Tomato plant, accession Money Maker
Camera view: tilt-top (135 deg); turntable rotation: 0 degrees
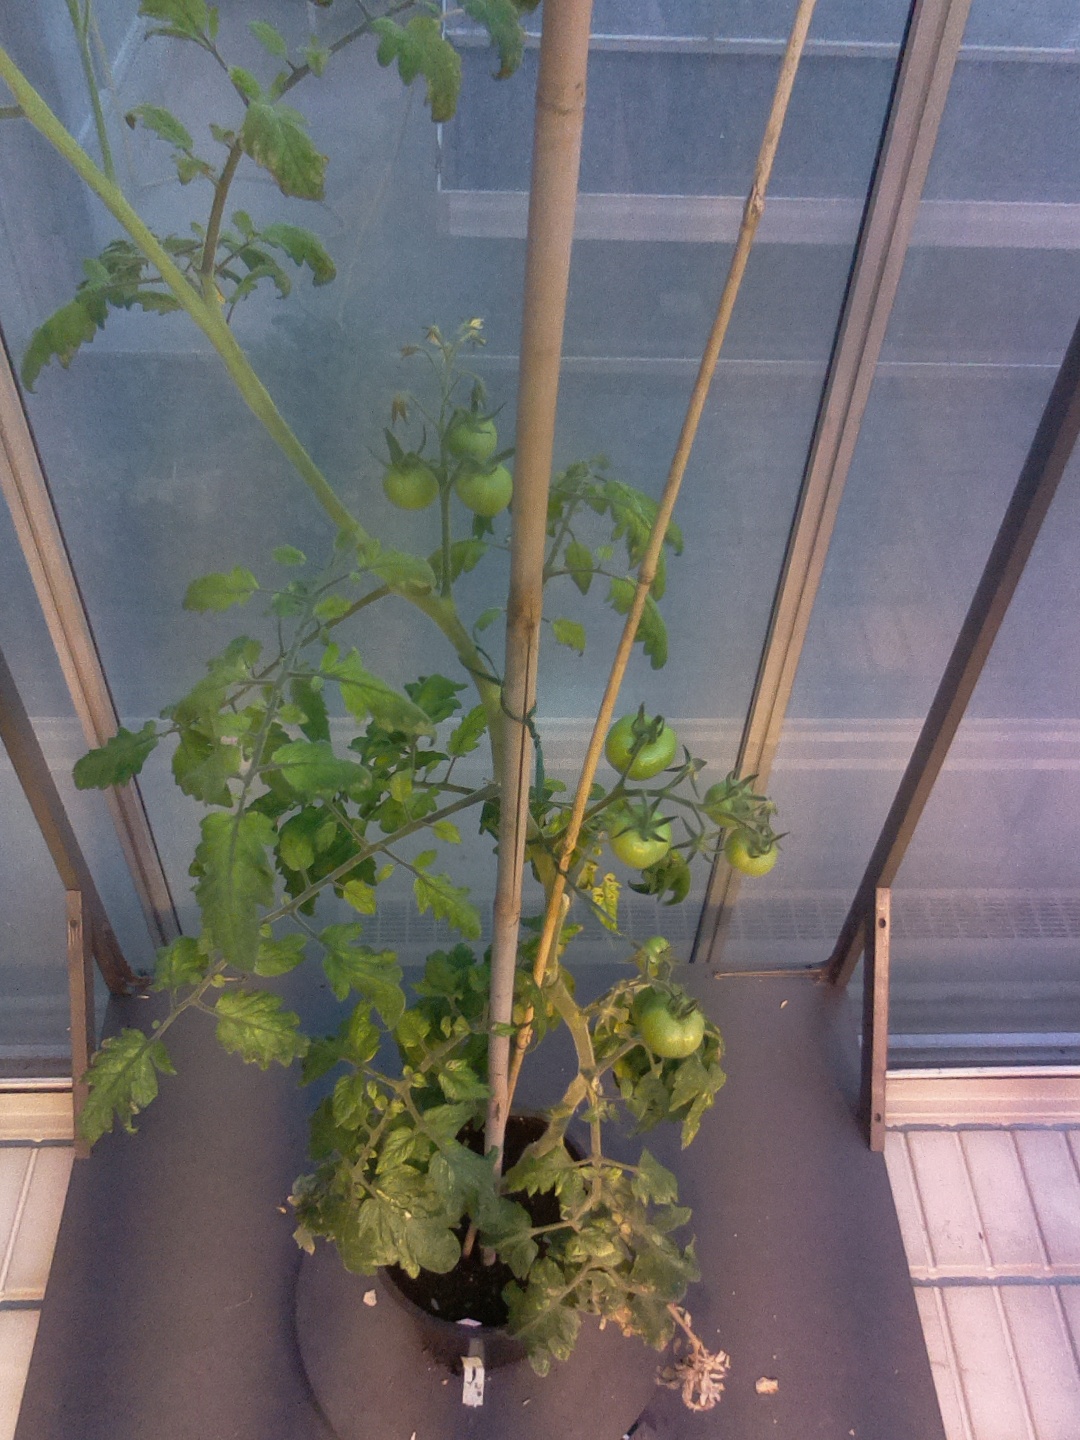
BBCH growth stage 77: 70%-80% of final fruit size